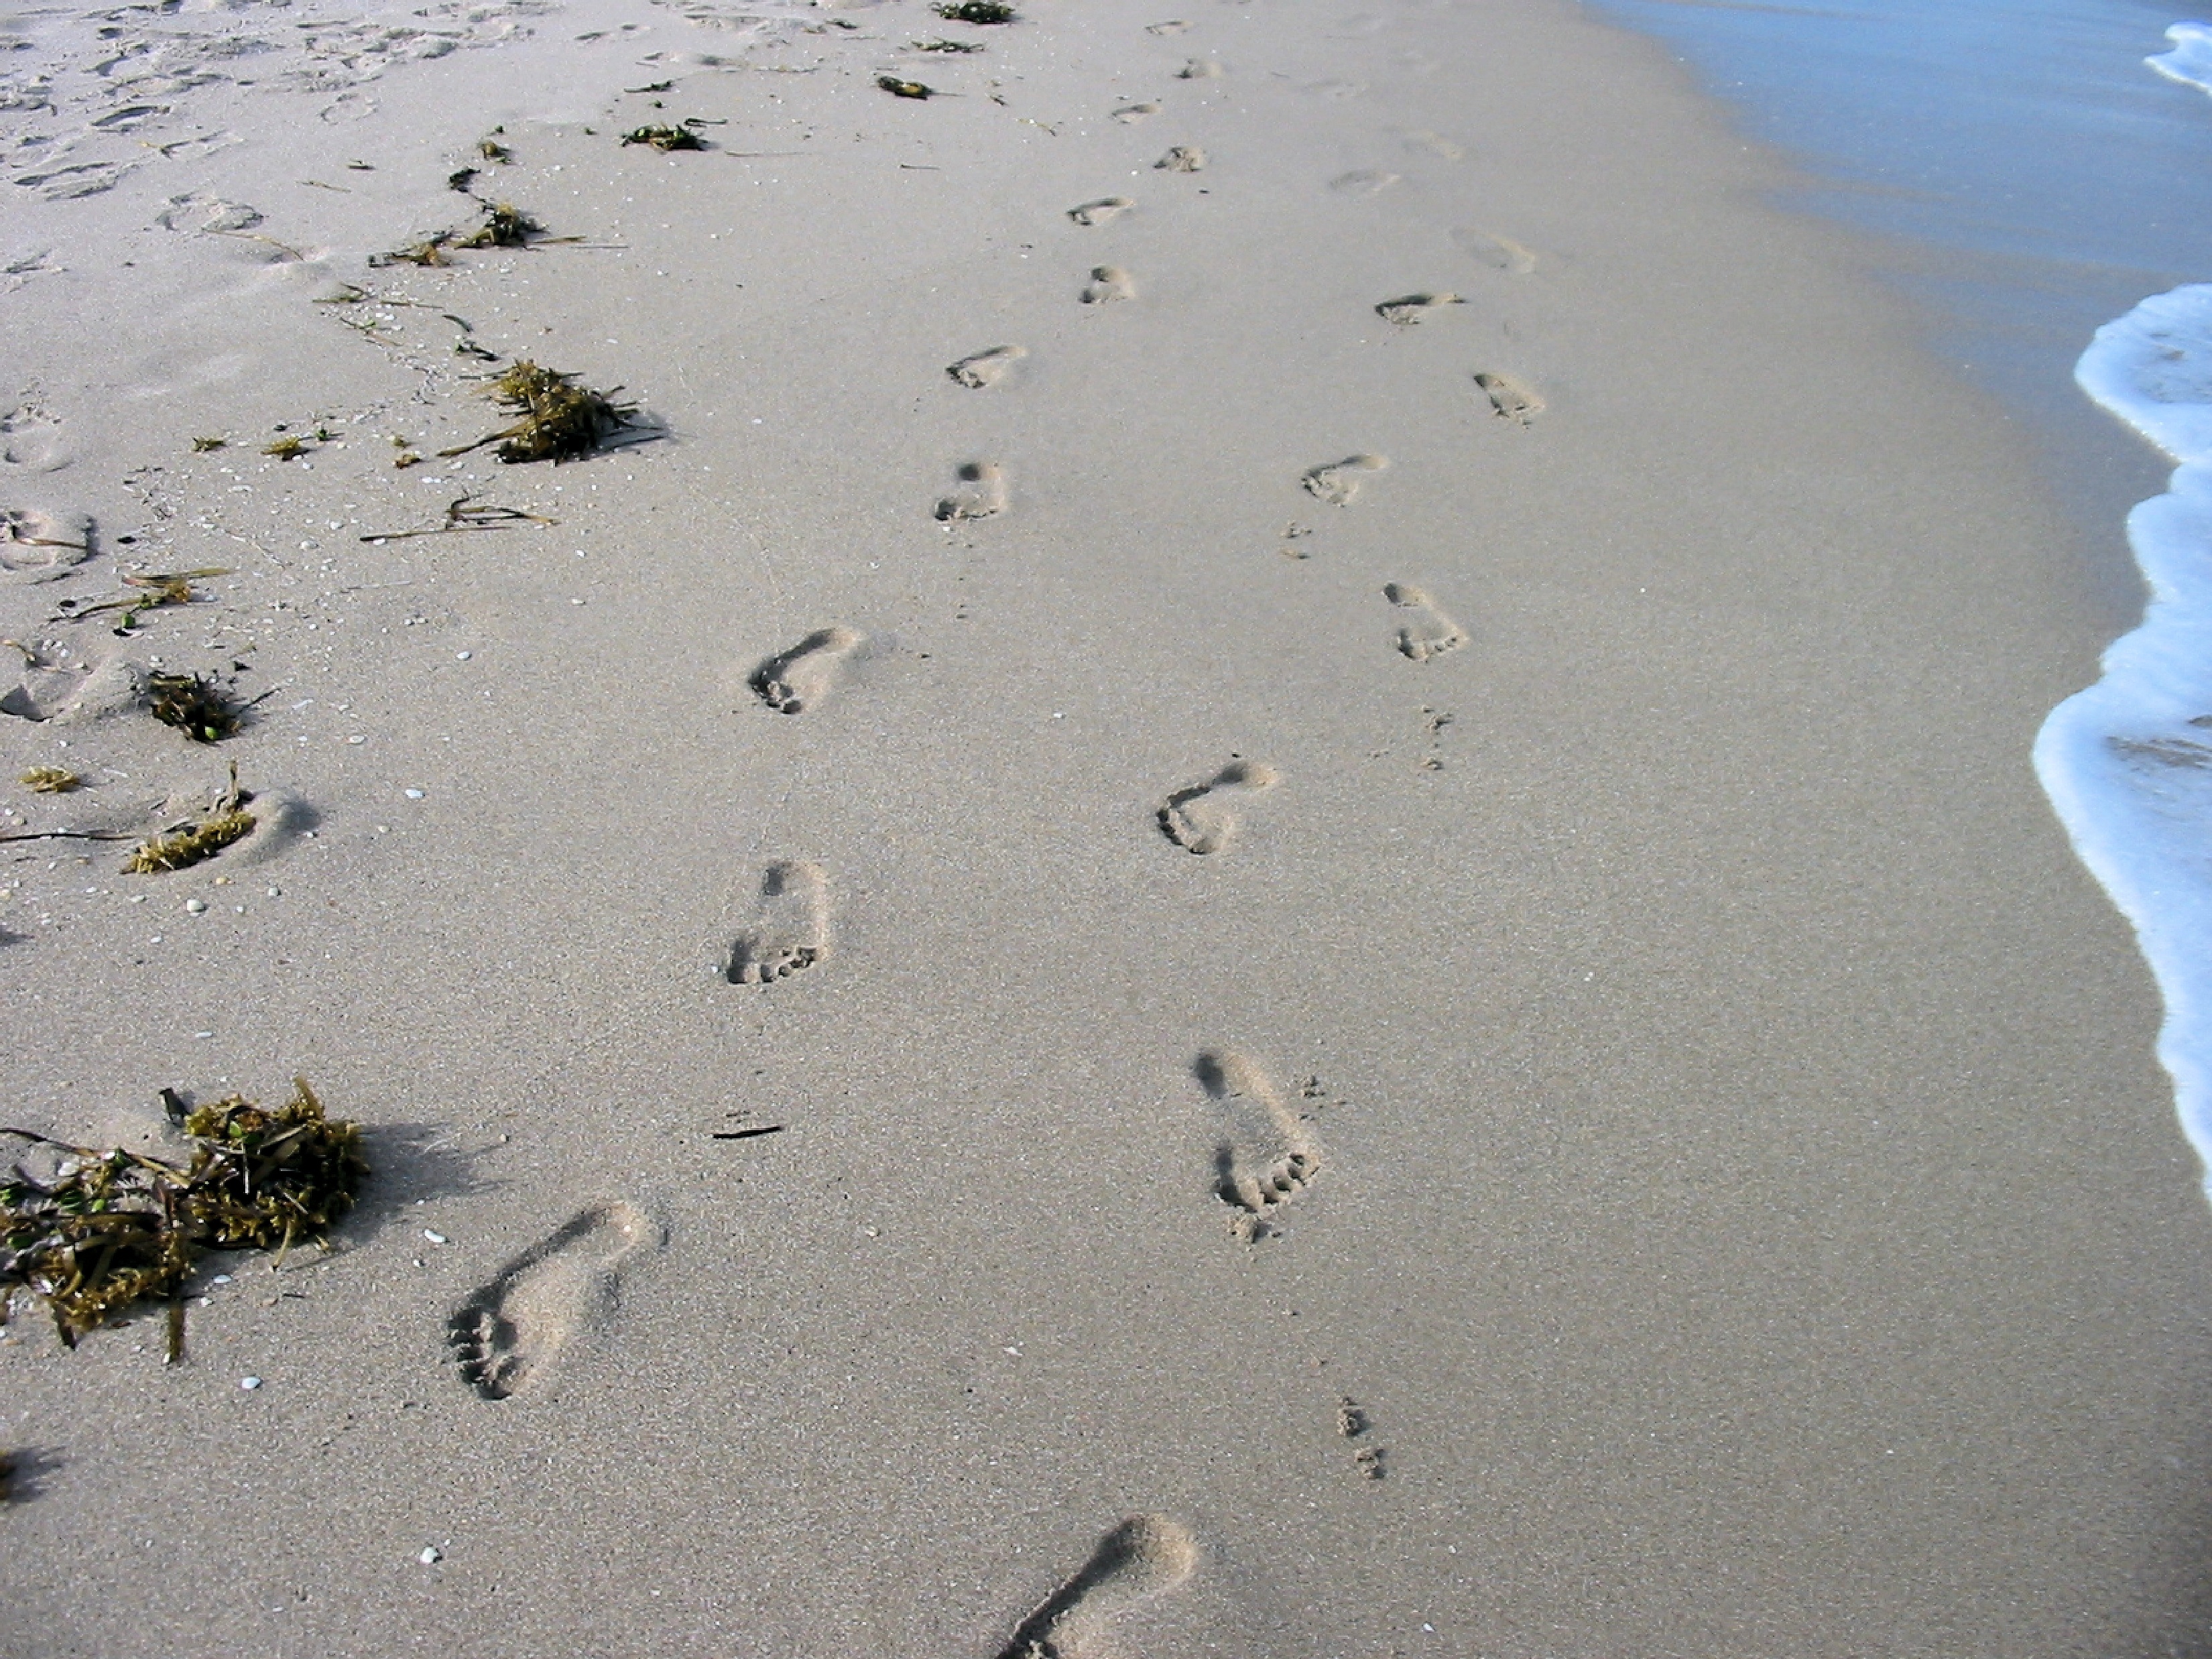
beach, sea, water, sand, ocean, footprint, material, footprints, atlantic, florida, foot prints, mudflat